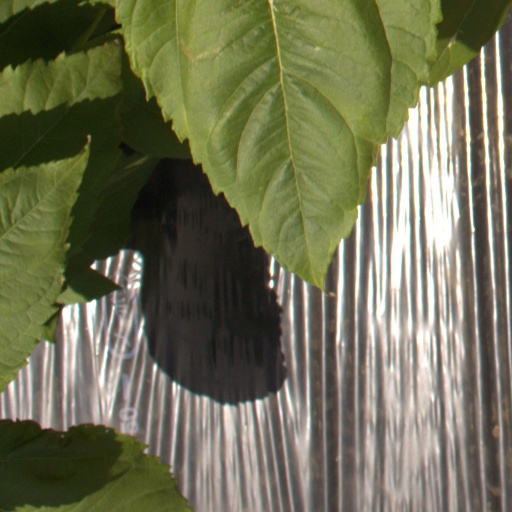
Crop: Jerusalem artichoke